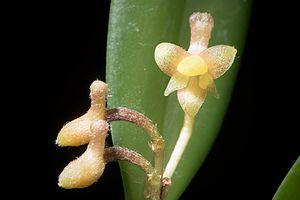
Cornelis Andries Backer, né le 18 septembre 1874 à Oudenbosch, et mort le 22 février 1963 à Heemstede, est un botaniste néerlandais, taxonomiste des plantes de Java. Il fut notamment en poste au Jardin botanique de Buitenzorg dans les Indes orientales néerlandaises.